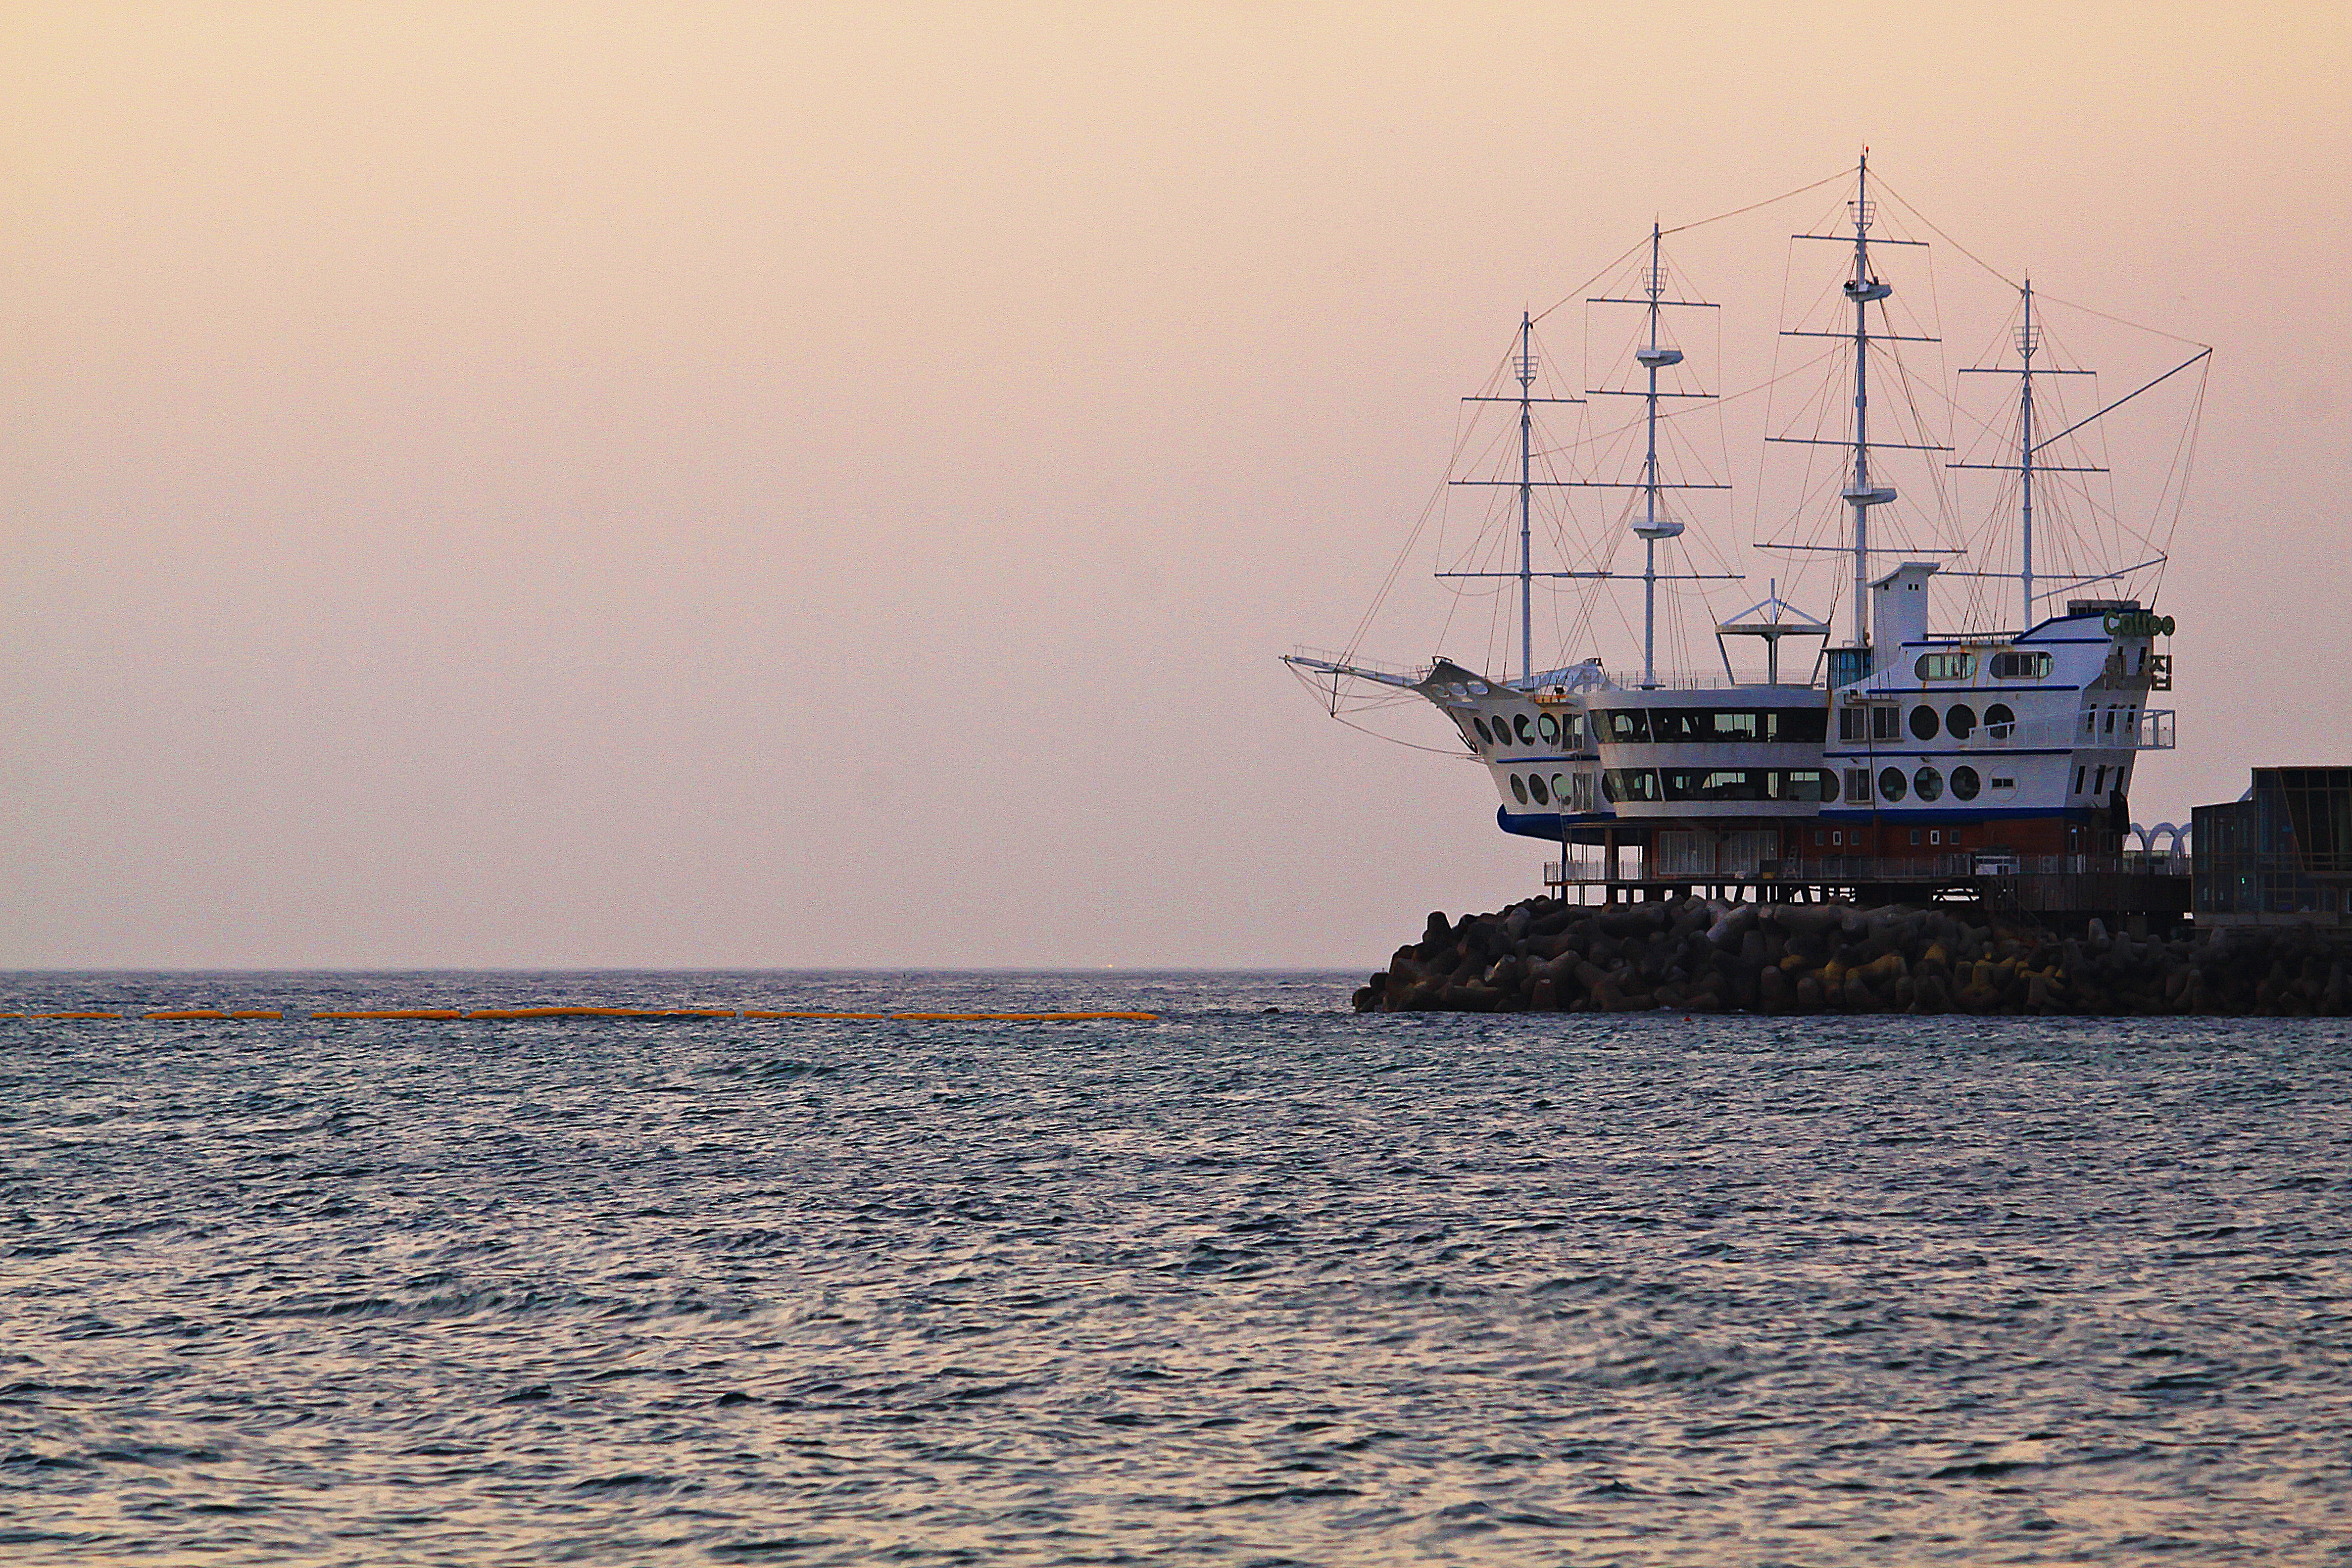
korea, ocean, sea, wave, beach, boat, yacht, tall ship, vehicle, sky, watercraft, ship, sailing ship, calm, horizon, mast, sail, barquentine, sailboat, channel, windjammer, evening, barque, sailing, clipper, sunset, schooner, caravel, coast